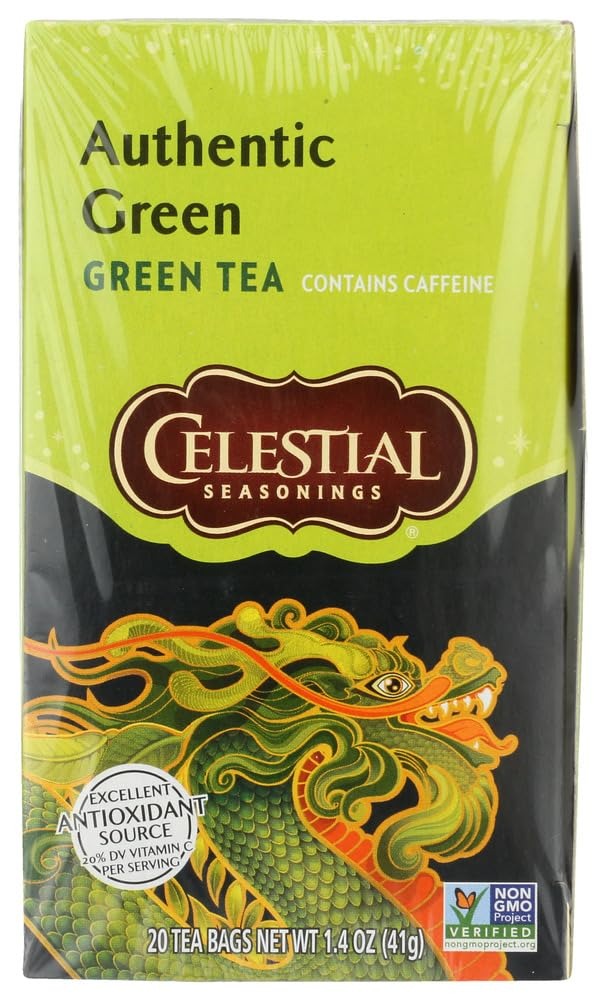
Item Name: Green Authentic Tea 20 bags ( Value Bulk Multi-pack)12
Value: 240.0
Unit: Count

Price: 23.41